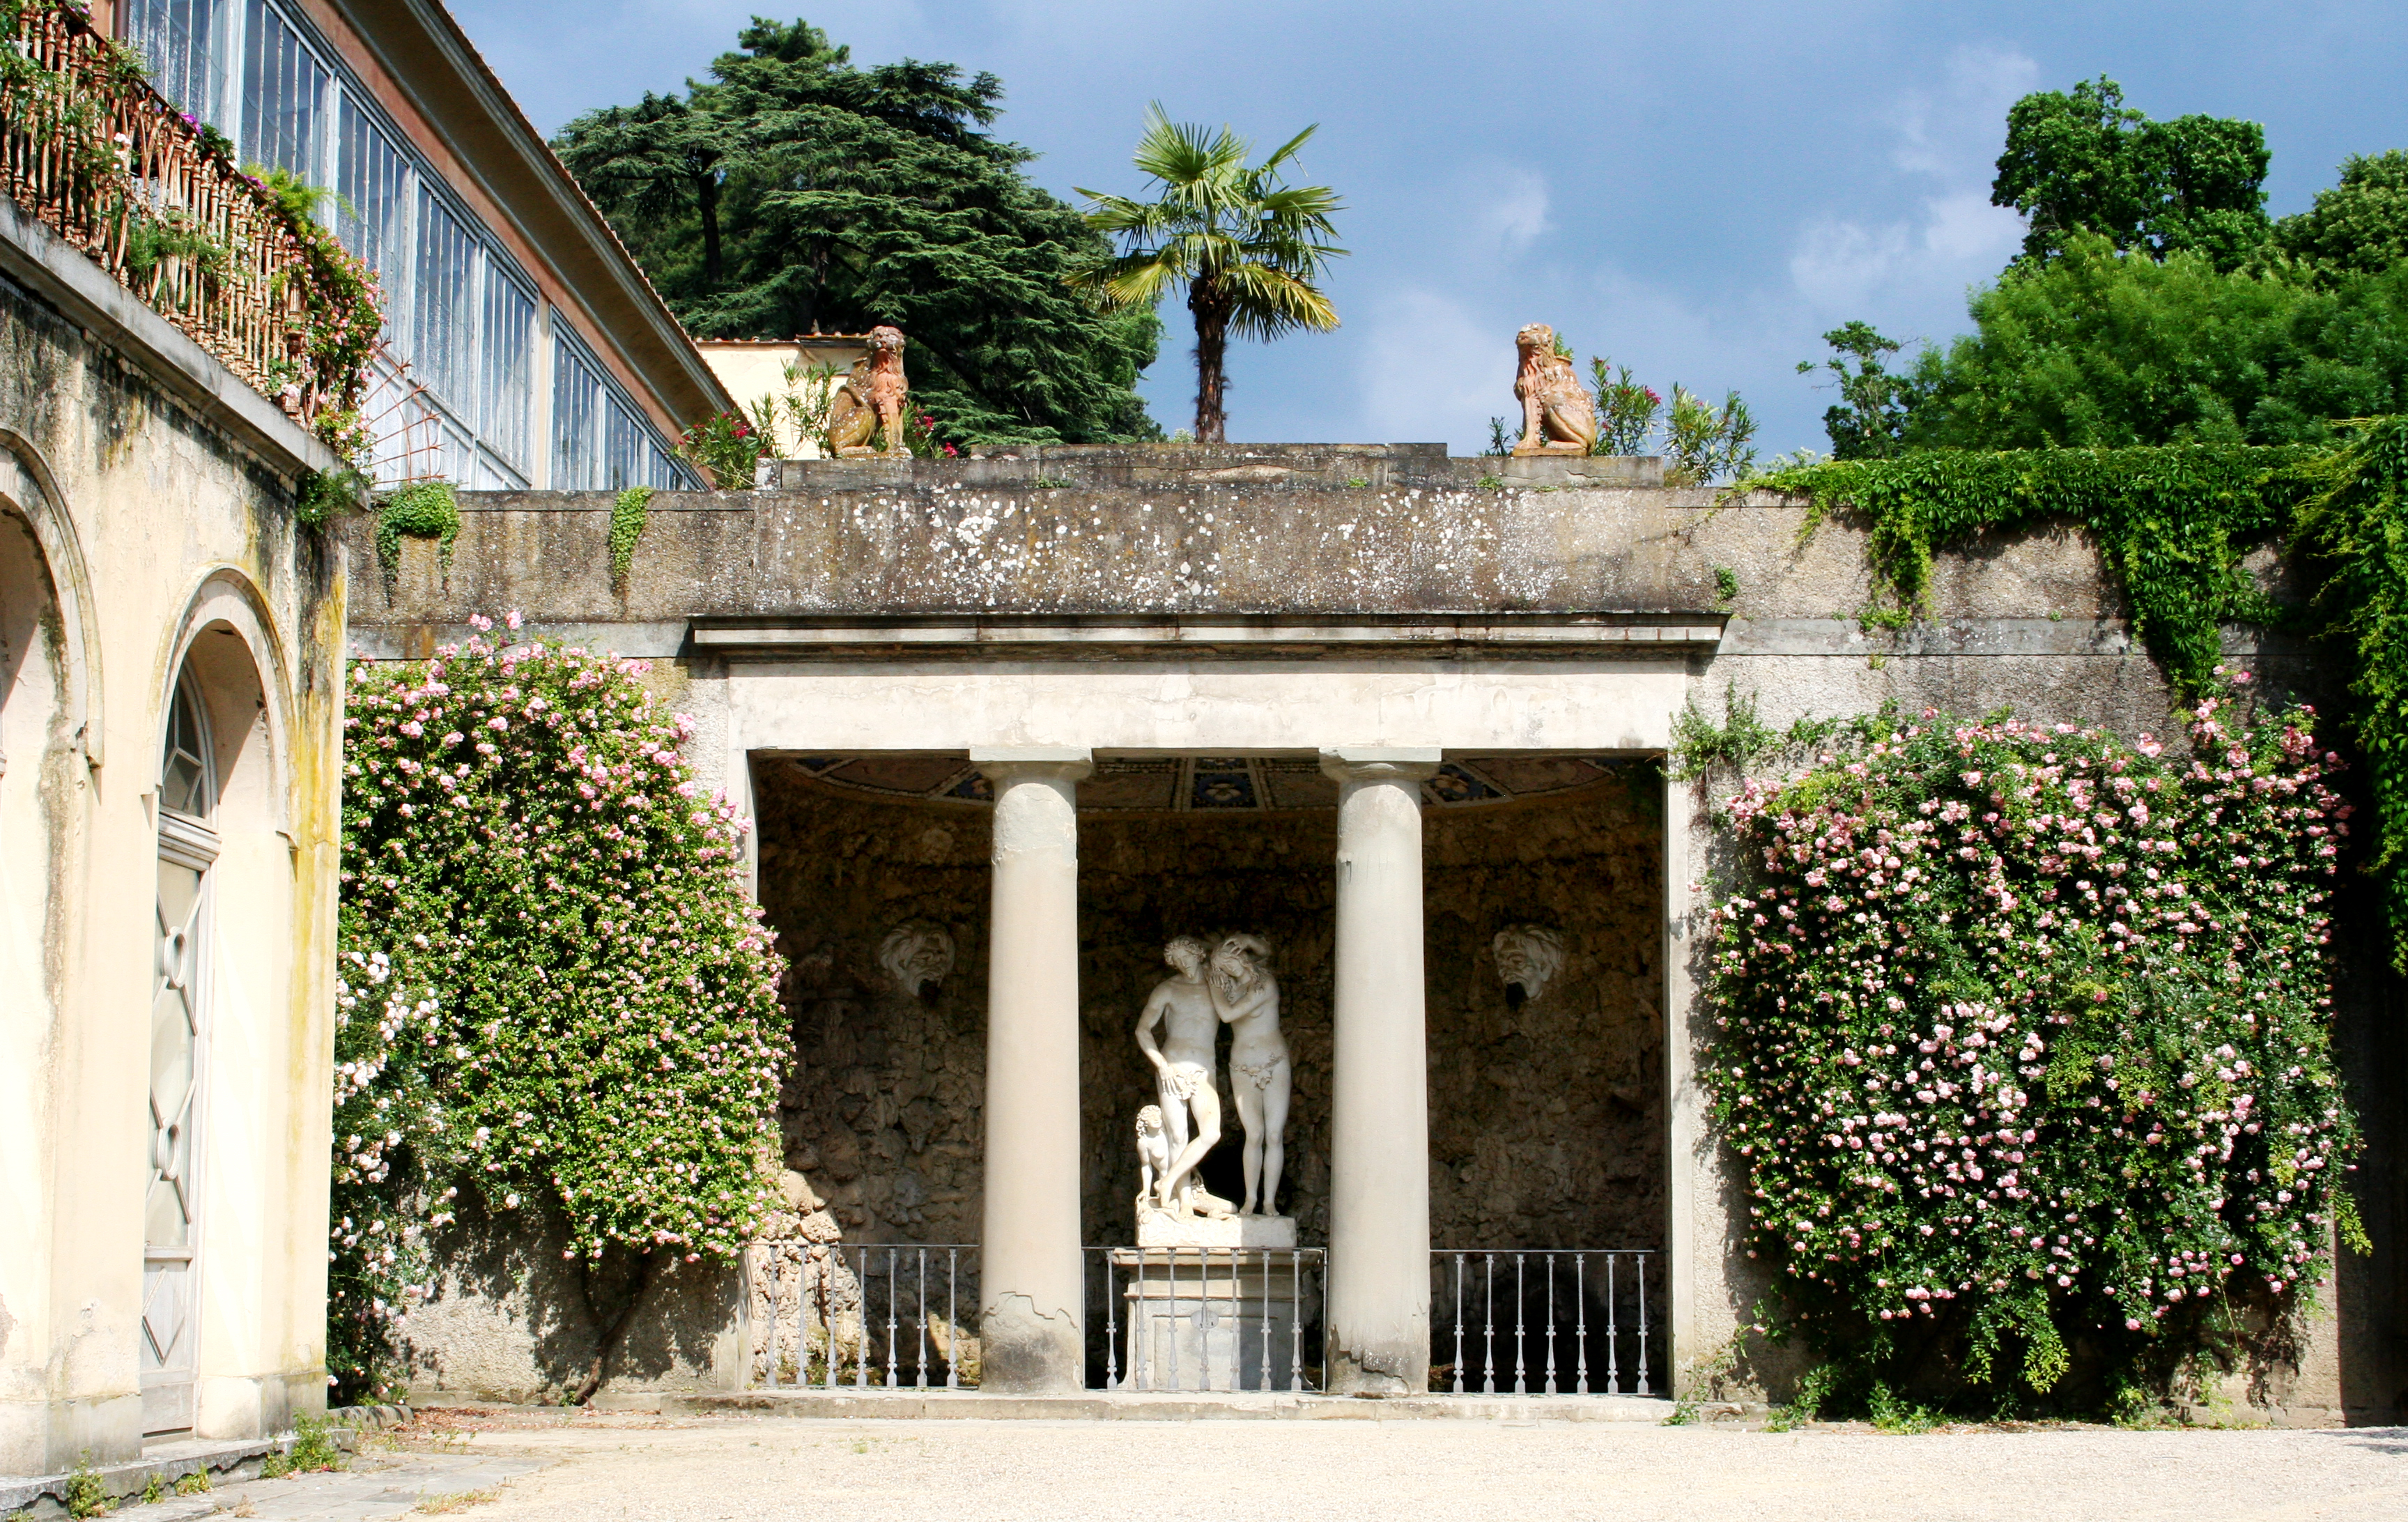
park, sculpture, antique, history, travel, building, architecture, house, wall, tree, arch, facade, home, estate, door, window, hacienda, tourism, historic site, vacation